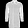
Label: Coat